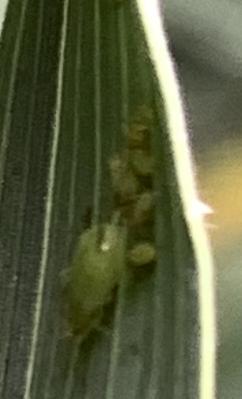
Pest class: english_grain_aphid